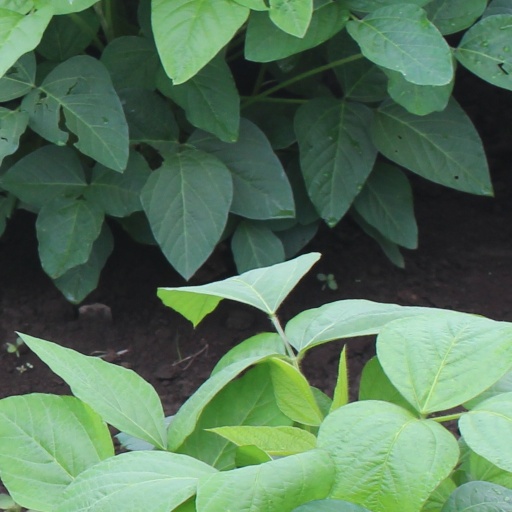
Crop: soybean